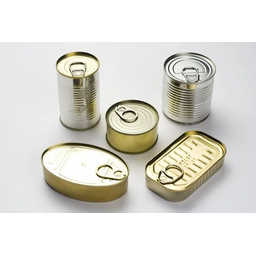
Label: metal